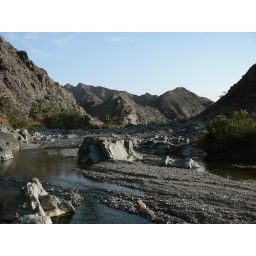
Drinving over rocks and water was very funny. I didn't know that a 4 wheels could do that so easily!